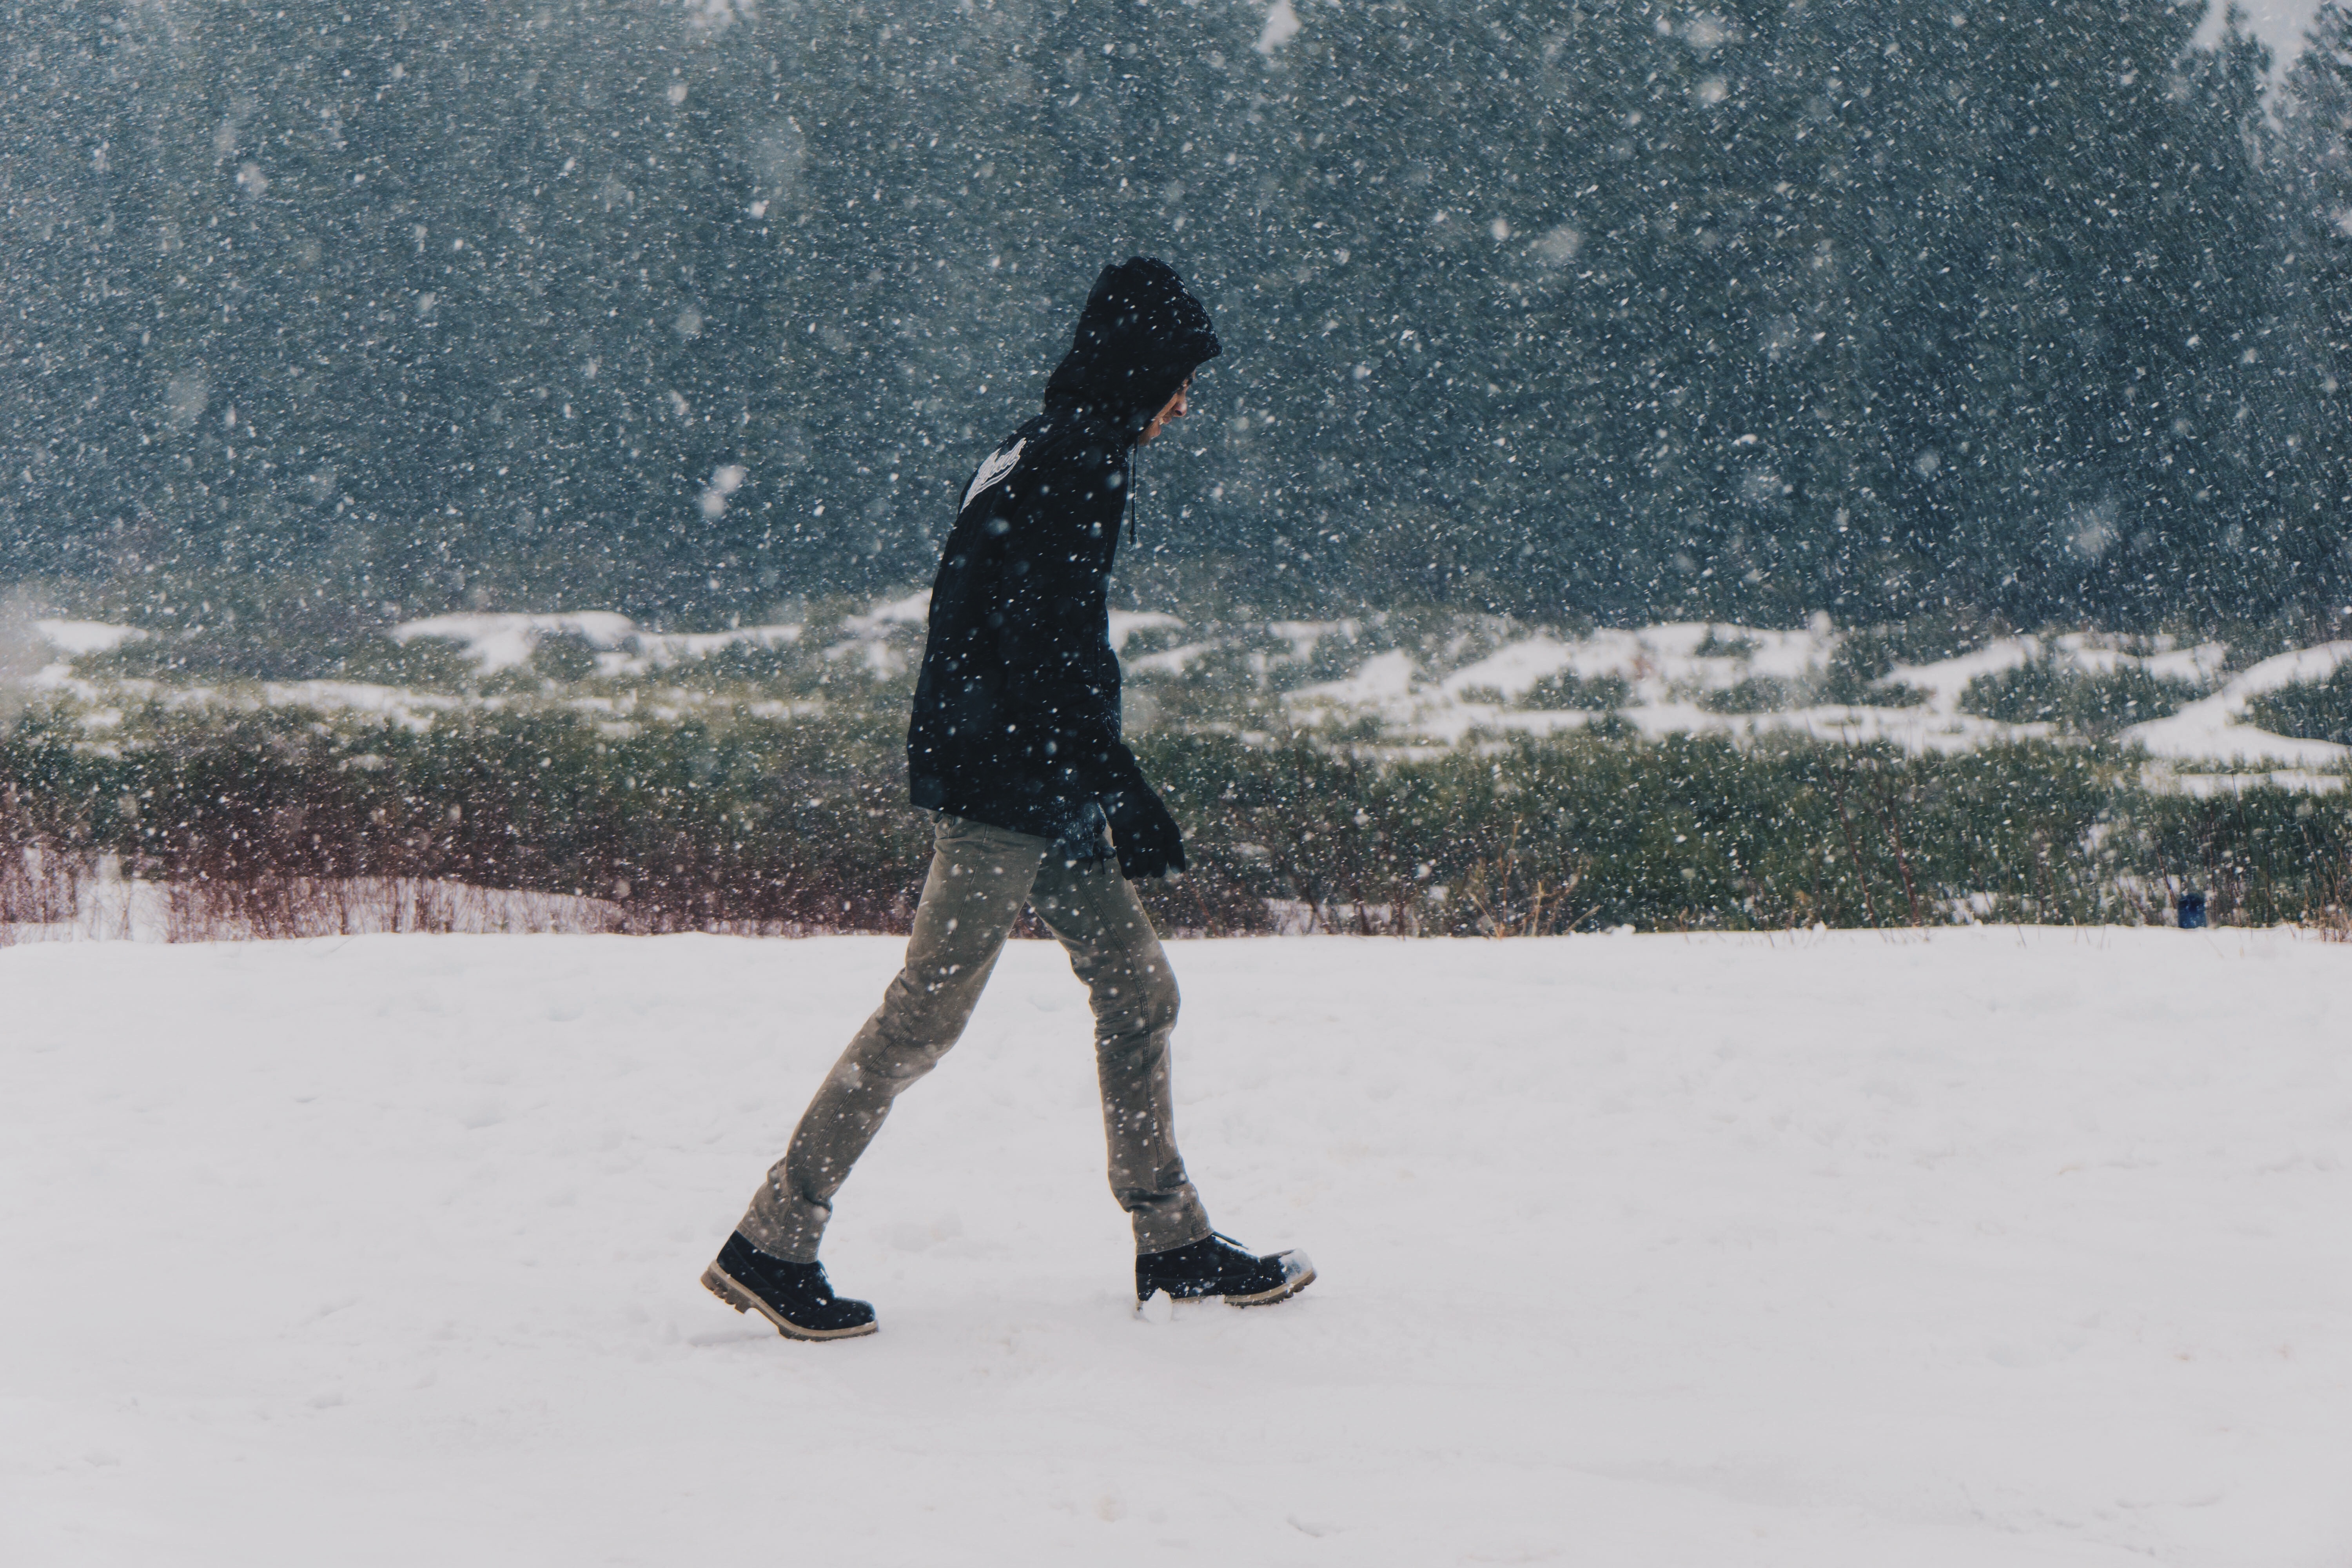
snow, winter, weather, season, winter sport, footwear, blizzard, freezing, ice skating, winter storm